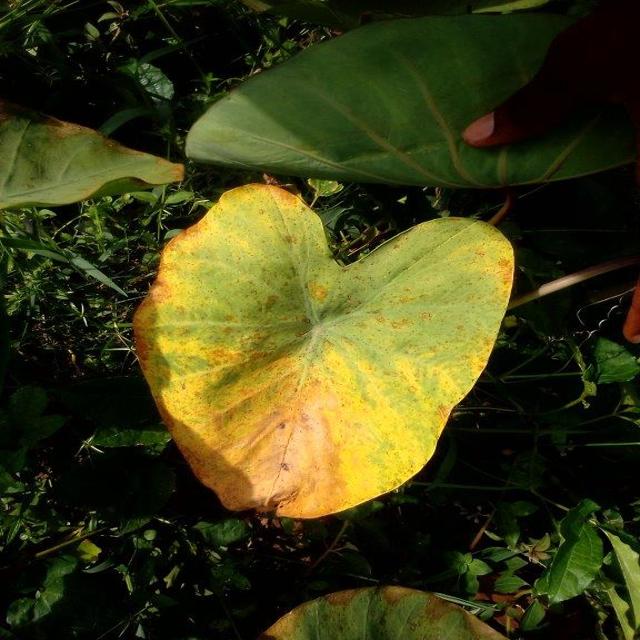
Label: Late_Blight